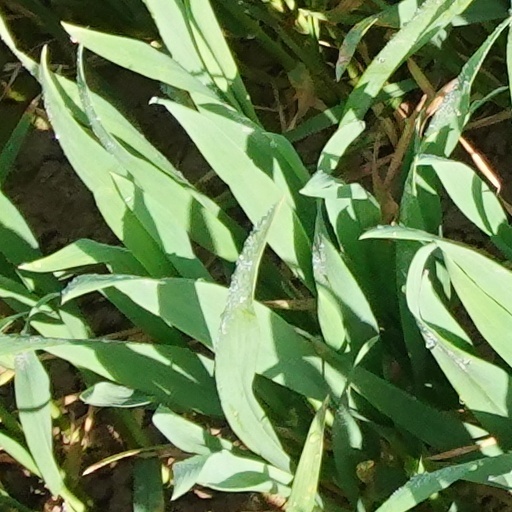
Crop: wheat